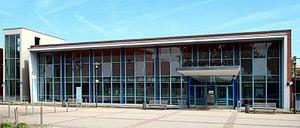
Burbach est un stadtteil de Sarrebruck en Sarre.